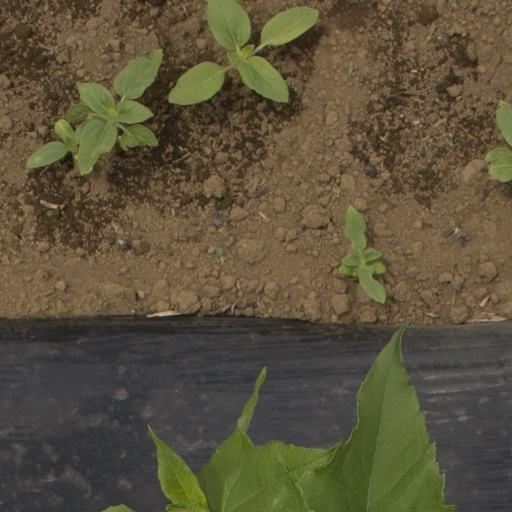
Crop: Jerusalem artichoke